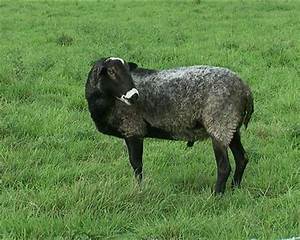
Label: sheep